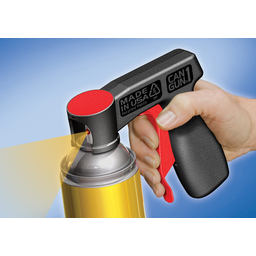
Label: metal